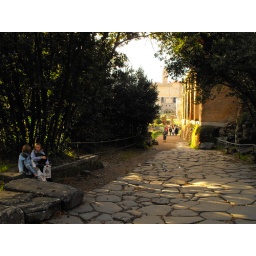
Kids chill with cat by Roman road